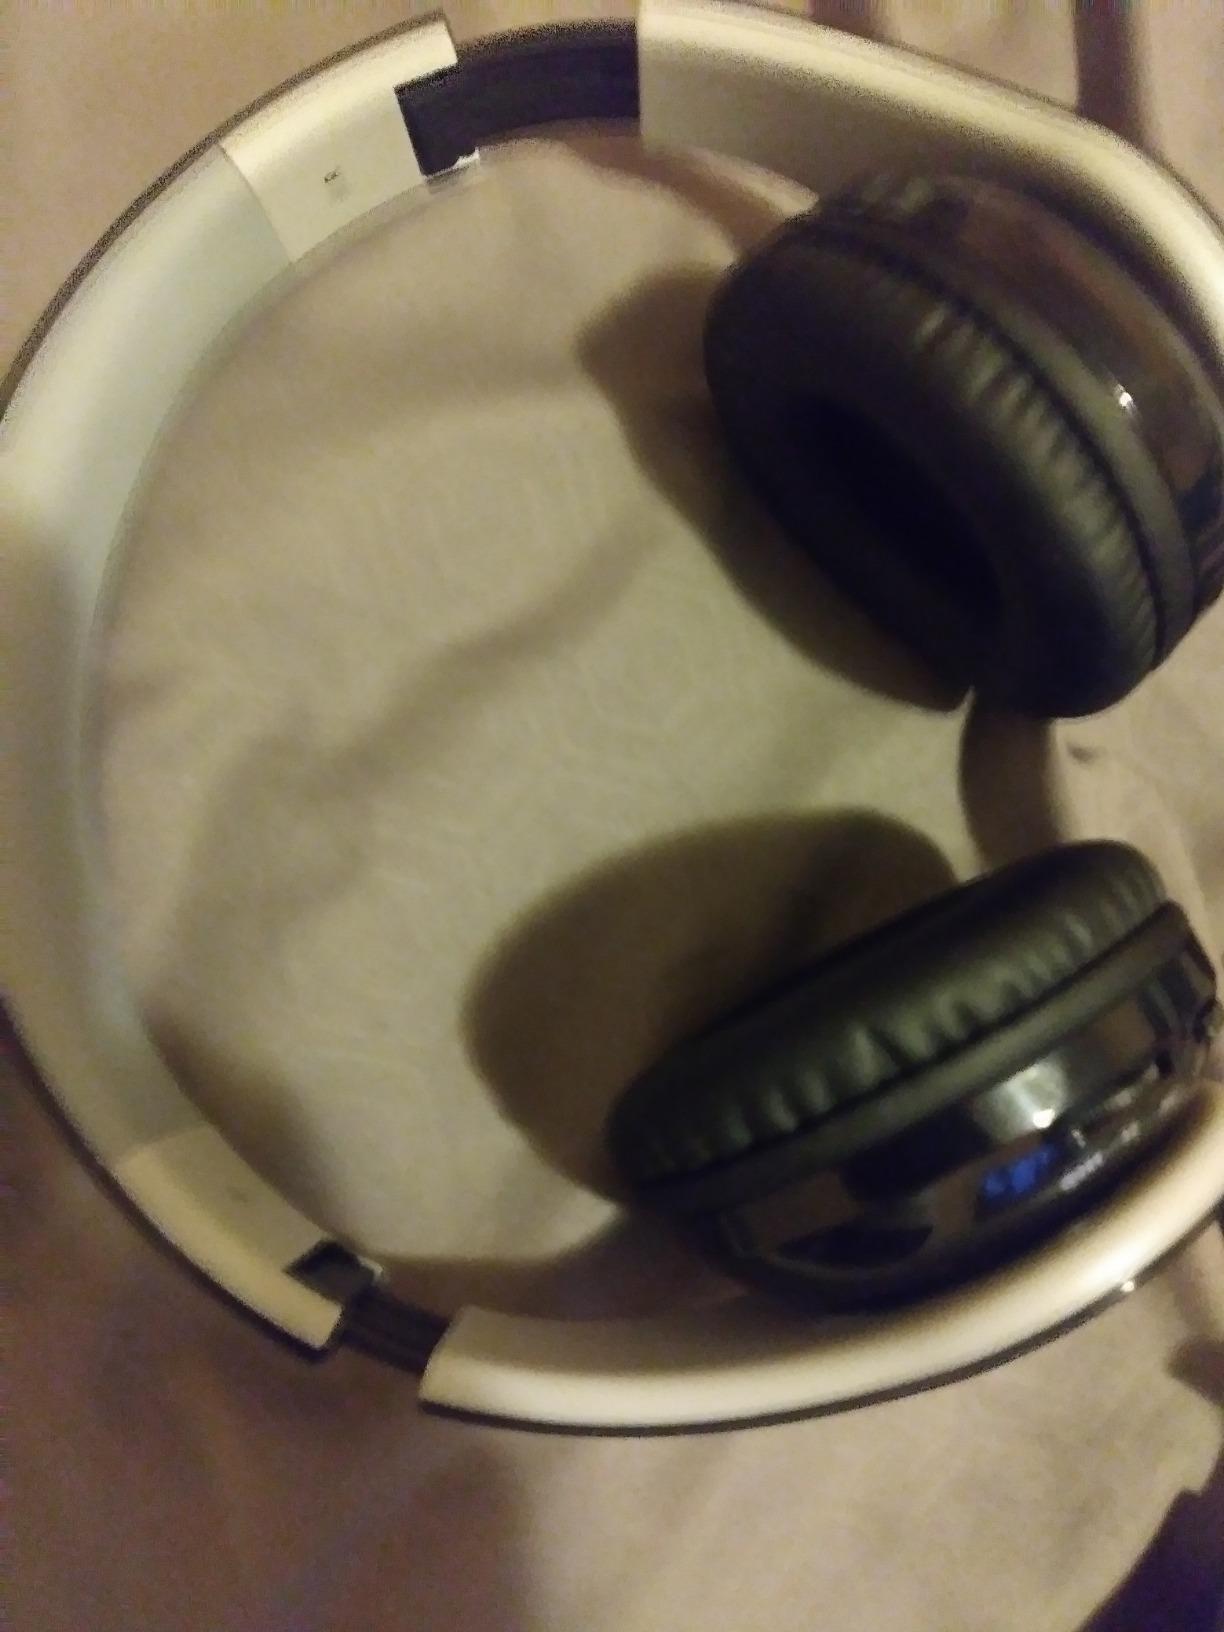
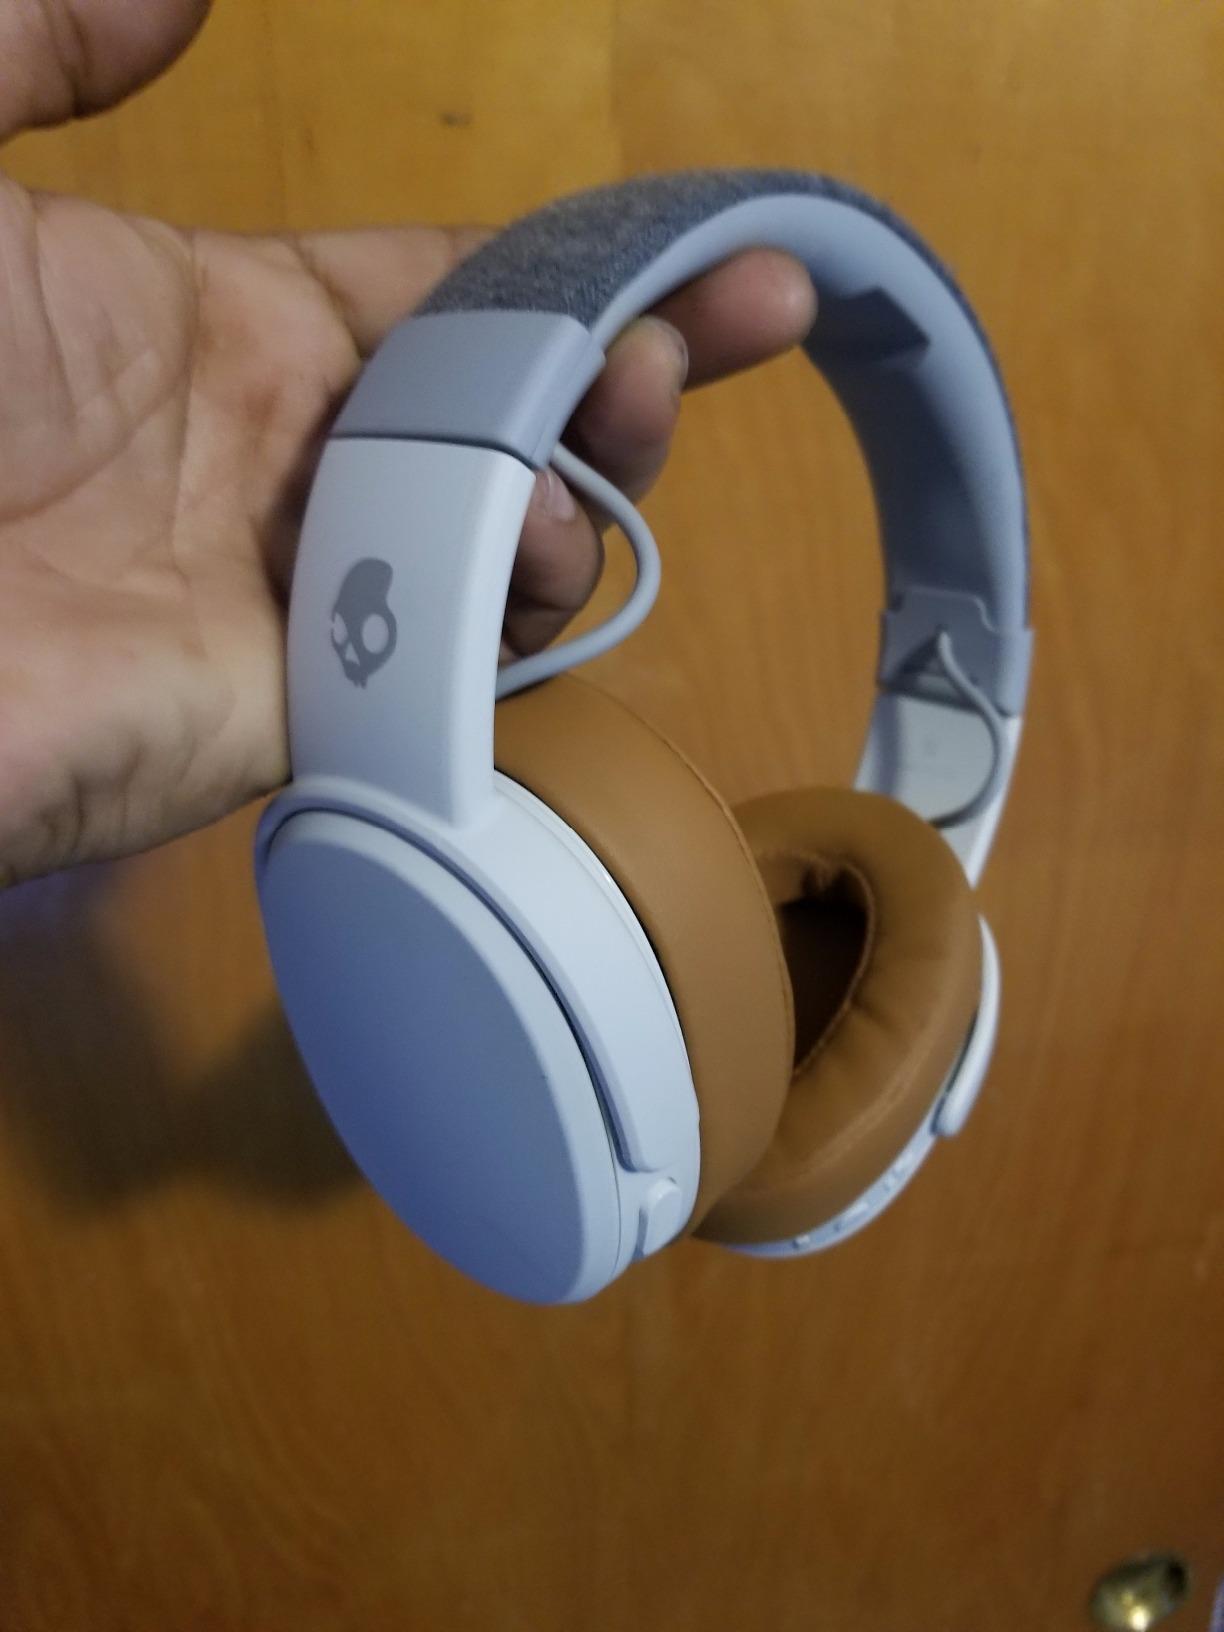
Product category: headphones
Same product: no